Shinkansen

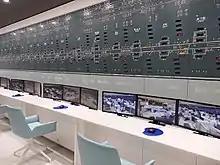
Replica of the Shinkansen CTC as seen at the Kyoto Railway Museum

The Tōkaidō Shinkansen began service on 1 October 1964, in time for the first Tokyo Olympics. The conventional Limited Express service took six hours and 40 minutes from Tokyo to Osaka, but the Shinkansen made the trip in just four hours, shortened to three hours and ten minutes by 1965. It enabled day trips between Tokyo and Osaka, the two largest metropolises in Japan, significantly changed the style of business and life of the Japanese people, and increased new traffic demand. The service was an immediate success, reaching the 100 million passenger mark in less than three years on 13 July 1967, and one billion passengers in 1976. Sixteen-car trains were introduced for Expo '70 in Osaka. With an average of 23,000 passengers per hour in each direction in 1992, the Tōkaidō Shinkansen was the world's busiest high-speed rail line. As of 2014, the train's 50th anniversary, daily passenger traffic rose to 391,000 which, spread over its 18-hour schedule, represented an average of just under 22,000 passengers per hour.